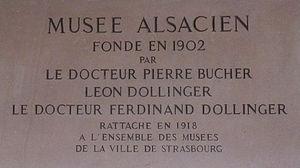
Plaque en hommage aux fondateurs du Musée alsacien de Strasbourg, Pierre Bucher, Léon Dollinger et son frère Ferdinand Dollinger.
Pierre Bucher était un ardent défenseur de l'appartenance de l'Alsace à la France pendant la période allemande et fit partie du cercle de Saint-Léonard. Il fut d'après Jean Schlumberger, « l'âme de l'Alsace ».
Léon Émile Dollinger, né à Wissembourg le 4 avril 1866 et mort à Strasbourg le 17 août 1921, est un directeur de musée alsacien très impliqué dans la défense de l'art populaire et de la tradition culturelle française en Alsace.